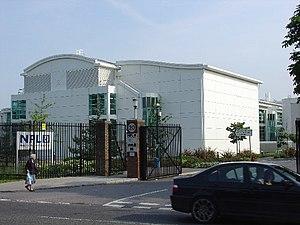
Le National Physical Laboratory, établi à Teddington dans le district londonien de Richmond upon Thames depuis 1900, est le laboratoire national britannique pour les poids et mesures.